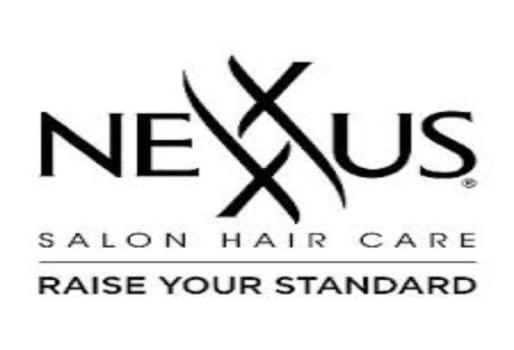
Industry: Necessities